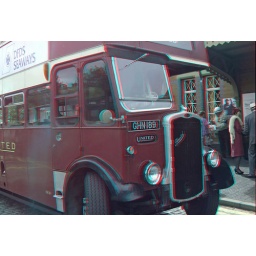
War weekend Severn Valley Railway in anaglyph 3D stereo red blue glasses to view